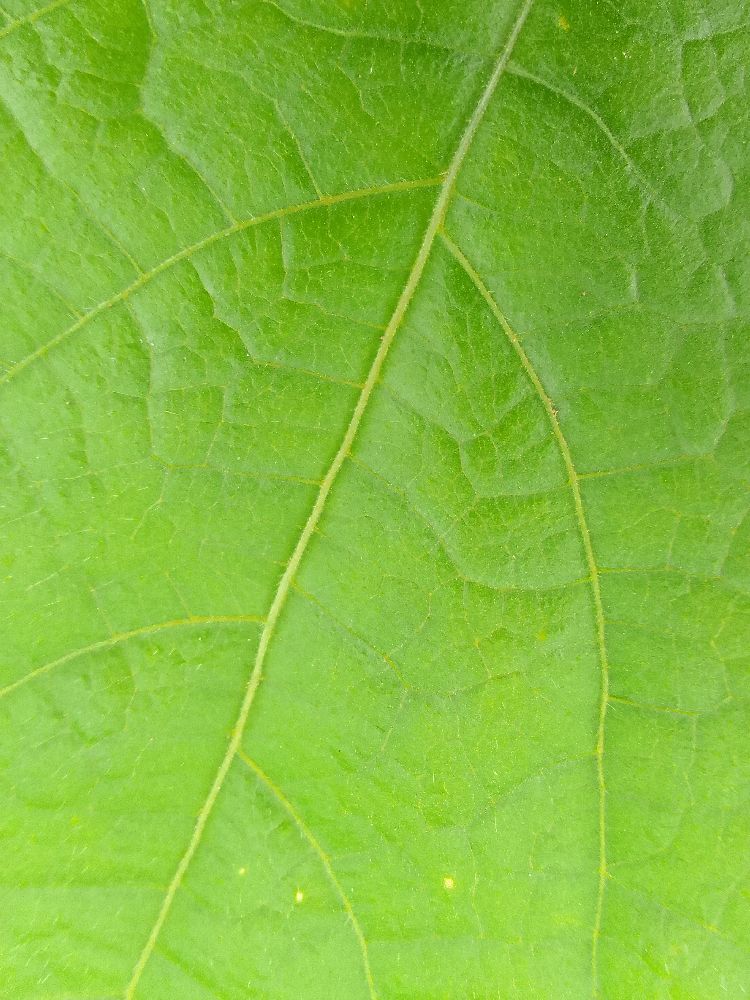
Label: healthy